Nee Bareda Kadambari

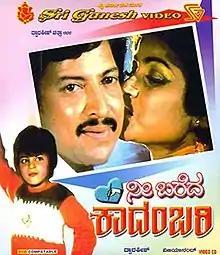
VCD cover

Nee Bareda Kadambari is a 1985 Indian Kannada-language romantic drama film directed and produced by Dwarakish in his directorial debut. The film stars Vishnuvardhan, Bhavya, Hema Chaudhary and C. R. Simha. The music was composed by Vijay Anand and the dialogues and lyrics were written by Chi. Udaya Shankar along with R. N. Jayagopal. The film is a remake of the Hindi film "Pyar Jhukta Nahin" (1985). Dwarakish also directed the Tamil remake "Naan Adimai Illai".